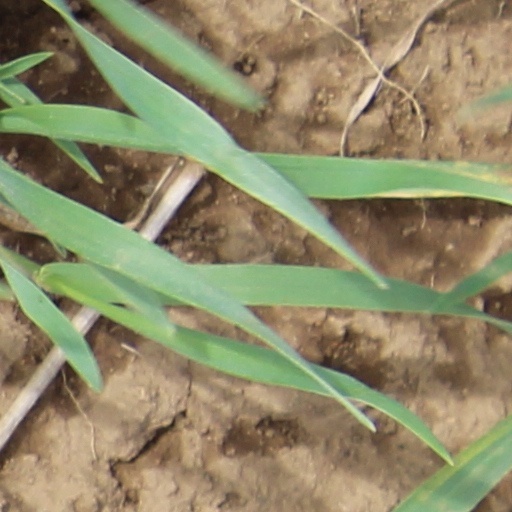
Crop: wheat